Eurasian goshawk

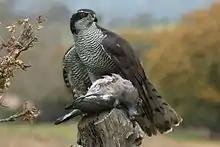
Adult on Corsica with its fresh prey, a common wood pigeon

Northern goshawks are usually opportunistic predators, as are most birds of prey. The most important prey species are small to medium-sized mammals and medium to large-sized birds found in forest, edge and scrub habitats. Primary prey selection varies considerably not just at the regional but also the individual level as the primary food species can be dramatically different in nests just a few kilometers apart. As is typical in various birds of prey, small prey tends to be underrepresented in prey remains below habitual perches and nests (as only present in skeletal remains within pellets) whereas pellets underrepresent large prey (which is usually dismantled away from the nest) and so a combined study of both remains and pellets is recommended to get a full picture of goshawks' diets. Prey selection also varies by season and a majority of dietary studies are conducted within the breeding season, leaving a possibility of bias for male-selected prey, whereas recent advanced in radio-tagging have allowed a broader picture of goshawks' fairly different winter diet (without needing to kill goshawks to examine their stomach contents). Northern goshawks have a varied diet that has reportedly included over 500 species from across its range, and at times their prey spectrum can extend to nearly any available kind of bird or mammal except the particularly large varieties as well as atypical prey including reptiles and amphibians, fish and insects. However, a few prey families dominate the diet in most parts of the range, namely corvids, pigeons, grouse, pheasants, thrushes and woodpeckers (in roughly descending order of importance) among birds and squirrels (mainly tree squirrels but also ground squirrels) and rabbits and hares among mammals.